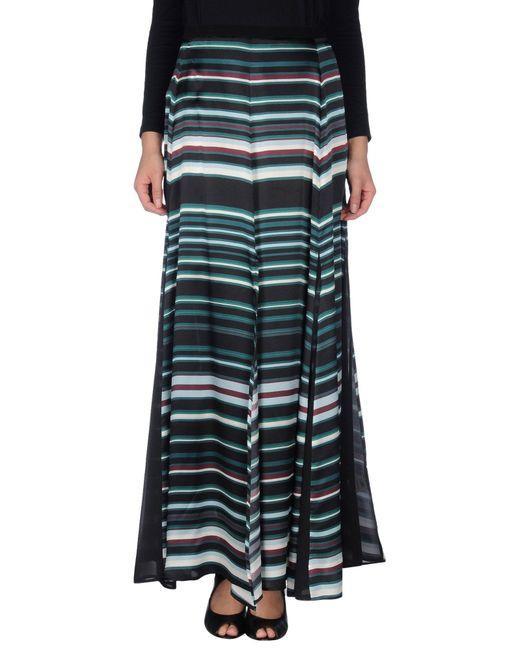
Langer schwarzer Rock mit horizontalen Linien in verschiedenen Farben